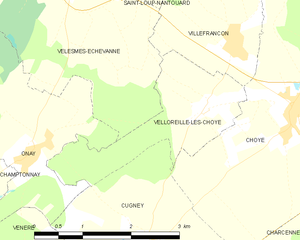
Carte des communes françaises